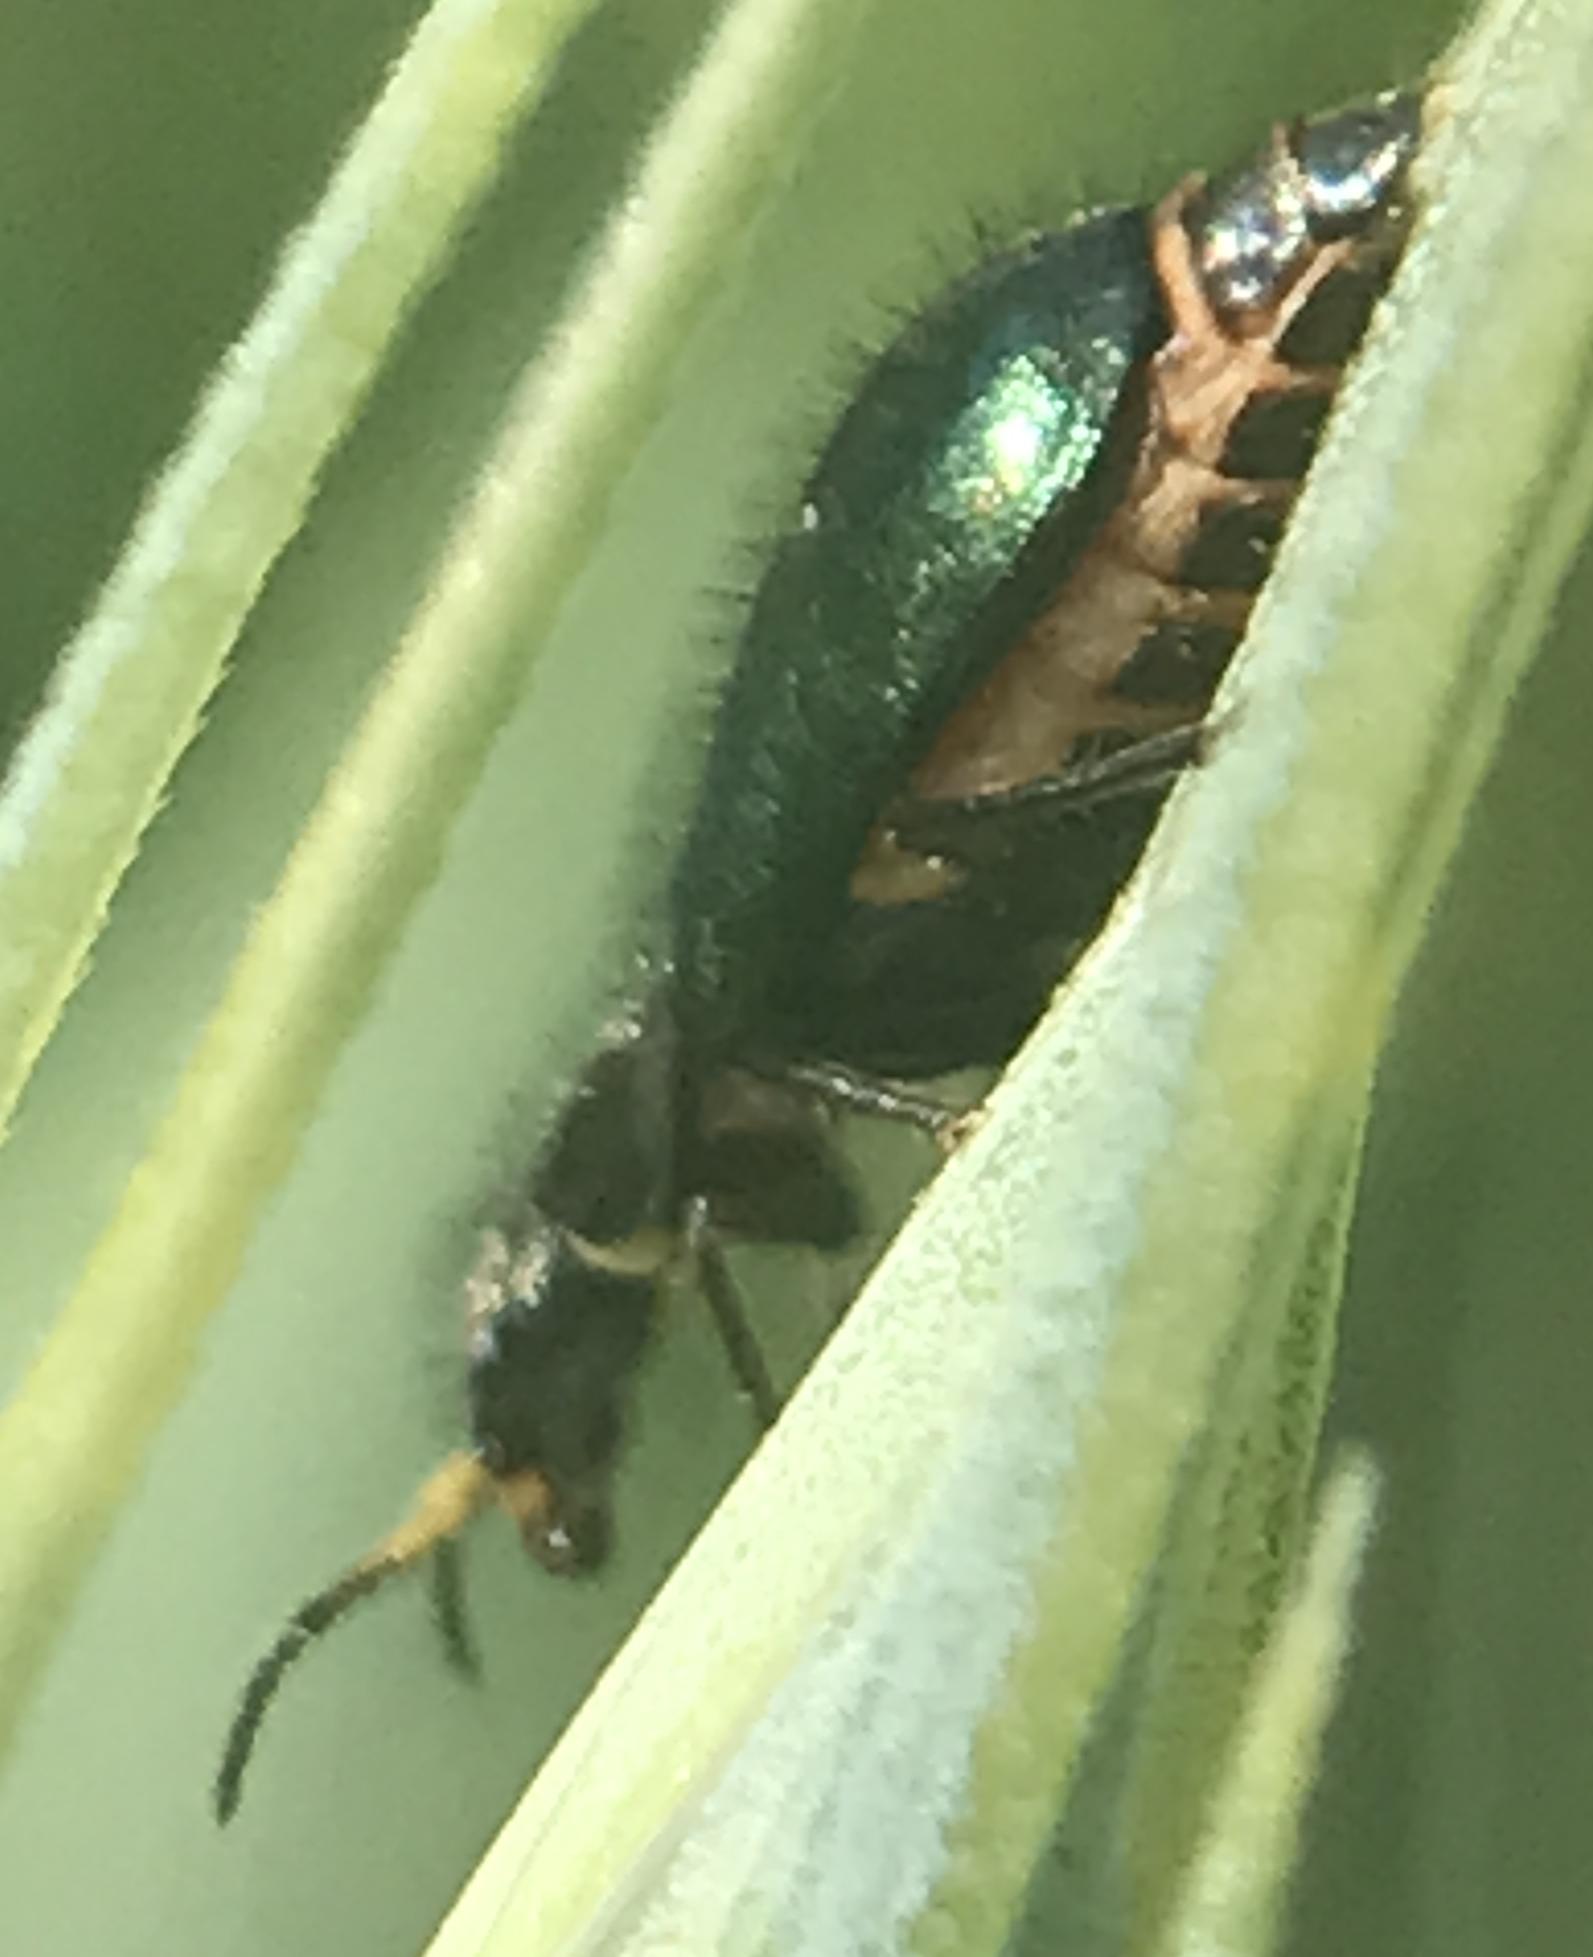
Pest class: predators